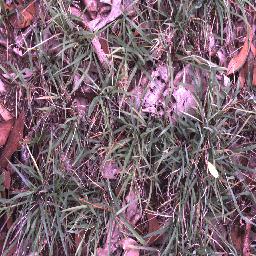
Label: negative